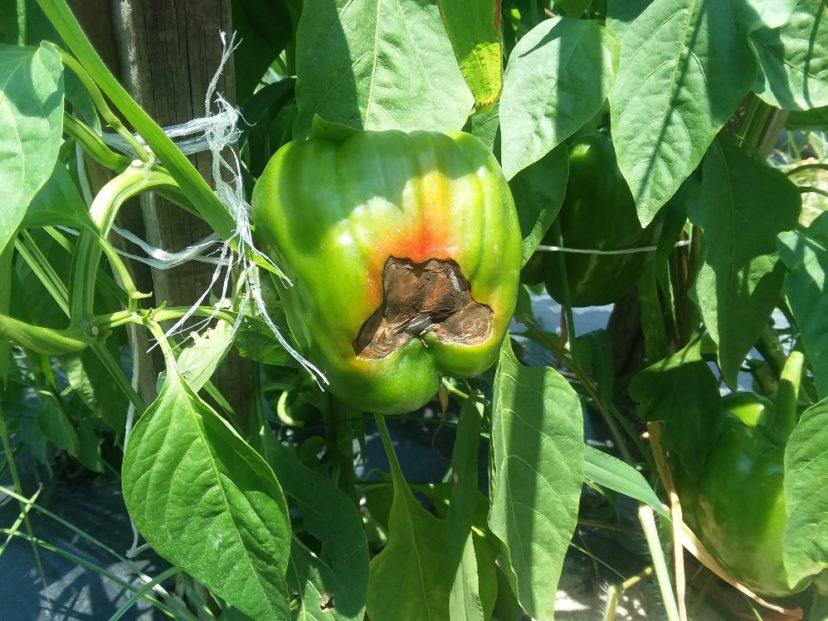
Plant: Bell pepper
Disease: bell pepper blossom end rot